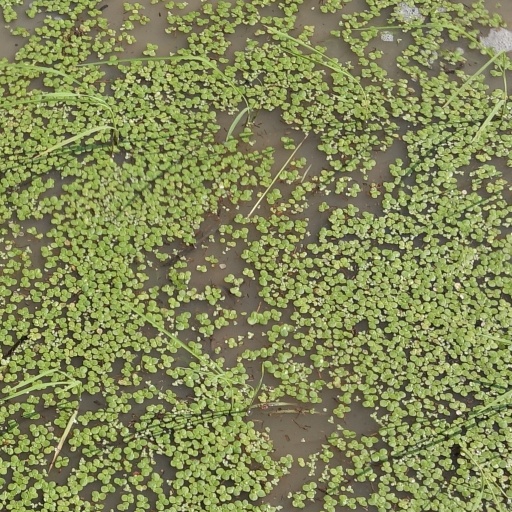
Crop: rice